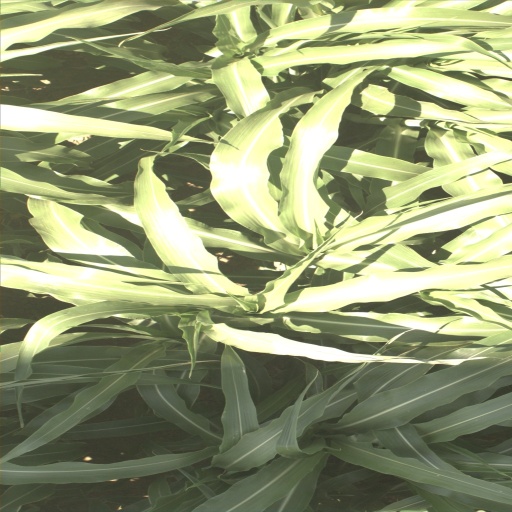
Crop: sorghum